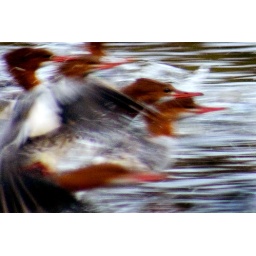
one of my favorite birds and i love how they just run over the water